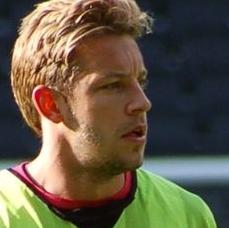
Age: 32